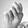
ASL letter: N